Bobby Gunns

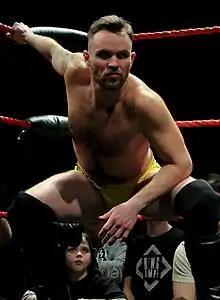
Gunns in March 2020 at 16 Carat Gold

Robert Schild (born 28 December 1992), better known by his ring name Bobby Gunns, is a German professional wrestler. He works for Westside Xtreme Wrestling (wXw).